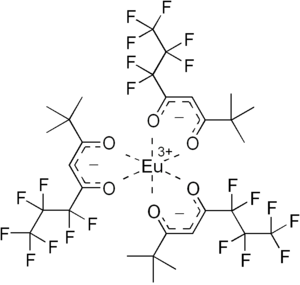
L'Eu(fod)₃, ou EuFOD, est un composé chimique de formule Eu(OCC(CH₃)₃CHCOC₃F₇)₃.